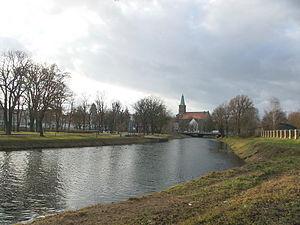
L’Obra est une rivière de l’ouest de la Pologne. Elle est un affluent de la rive gauche de la Warta et donc un sous-affluent de l'Oder.